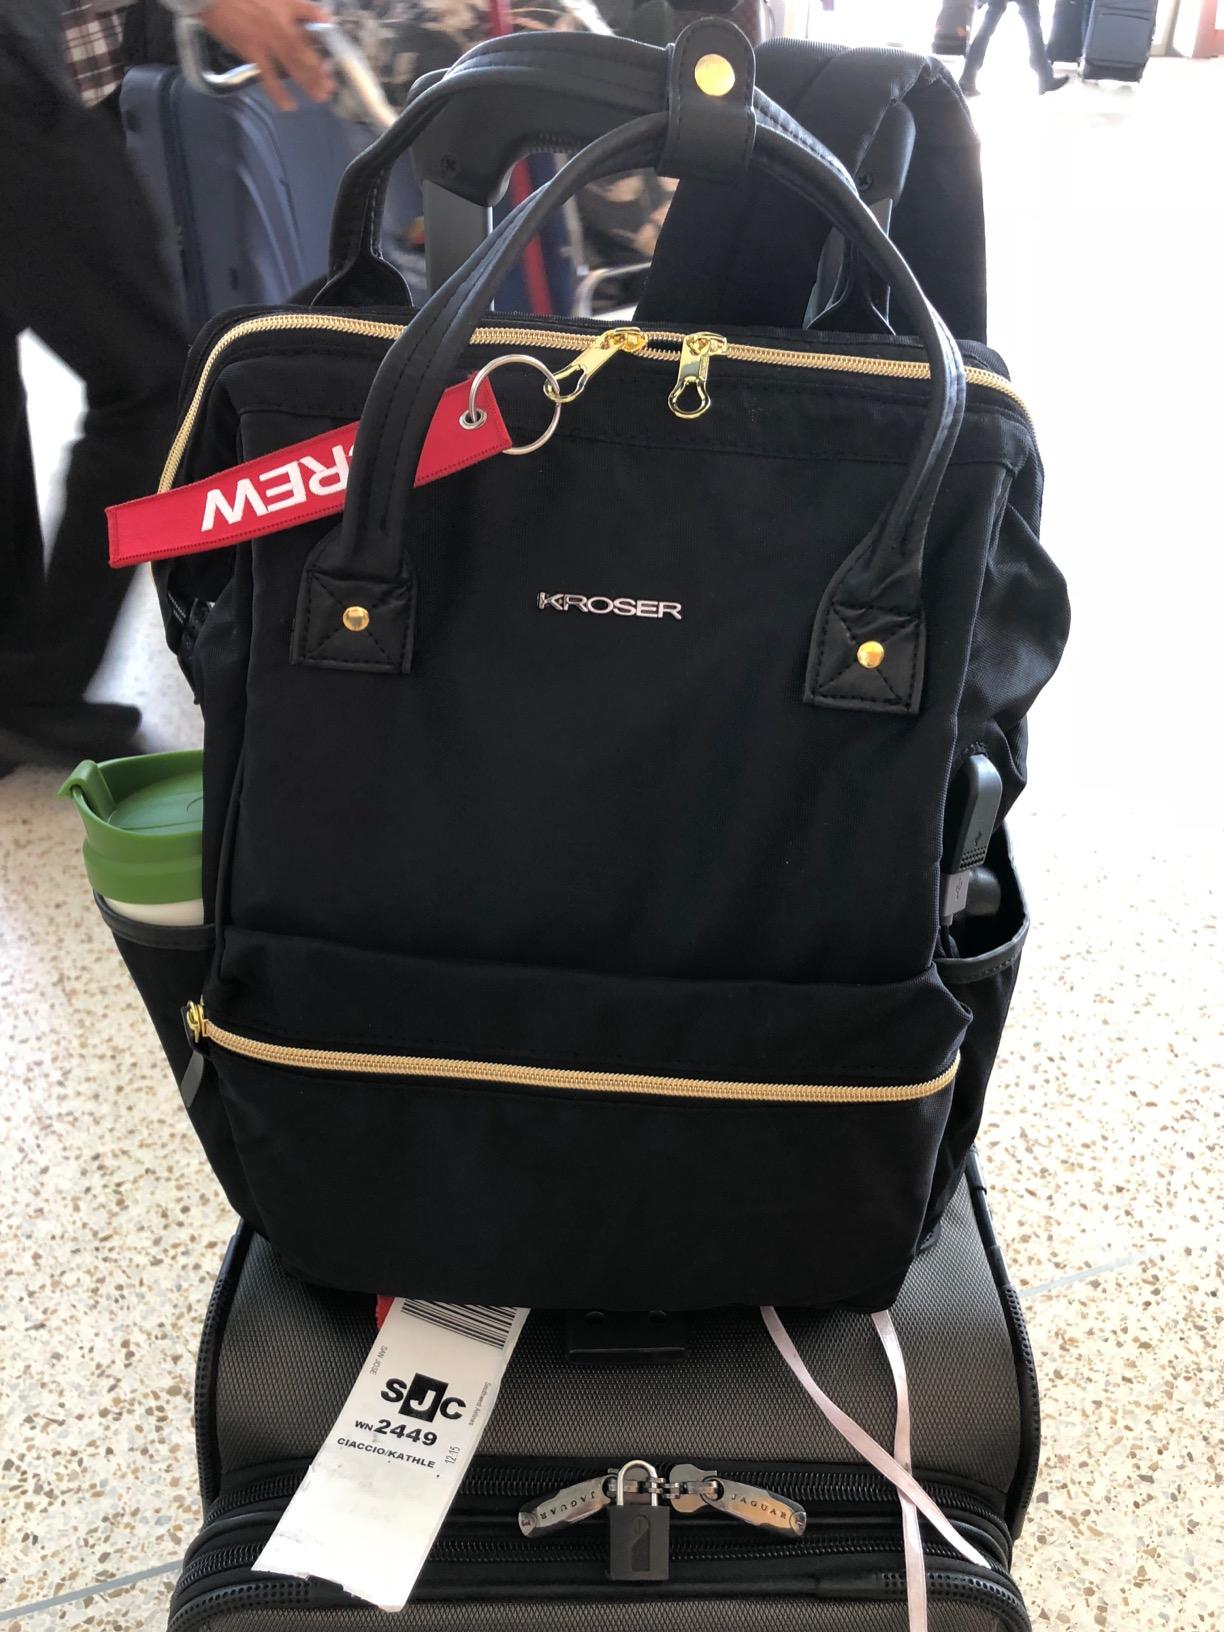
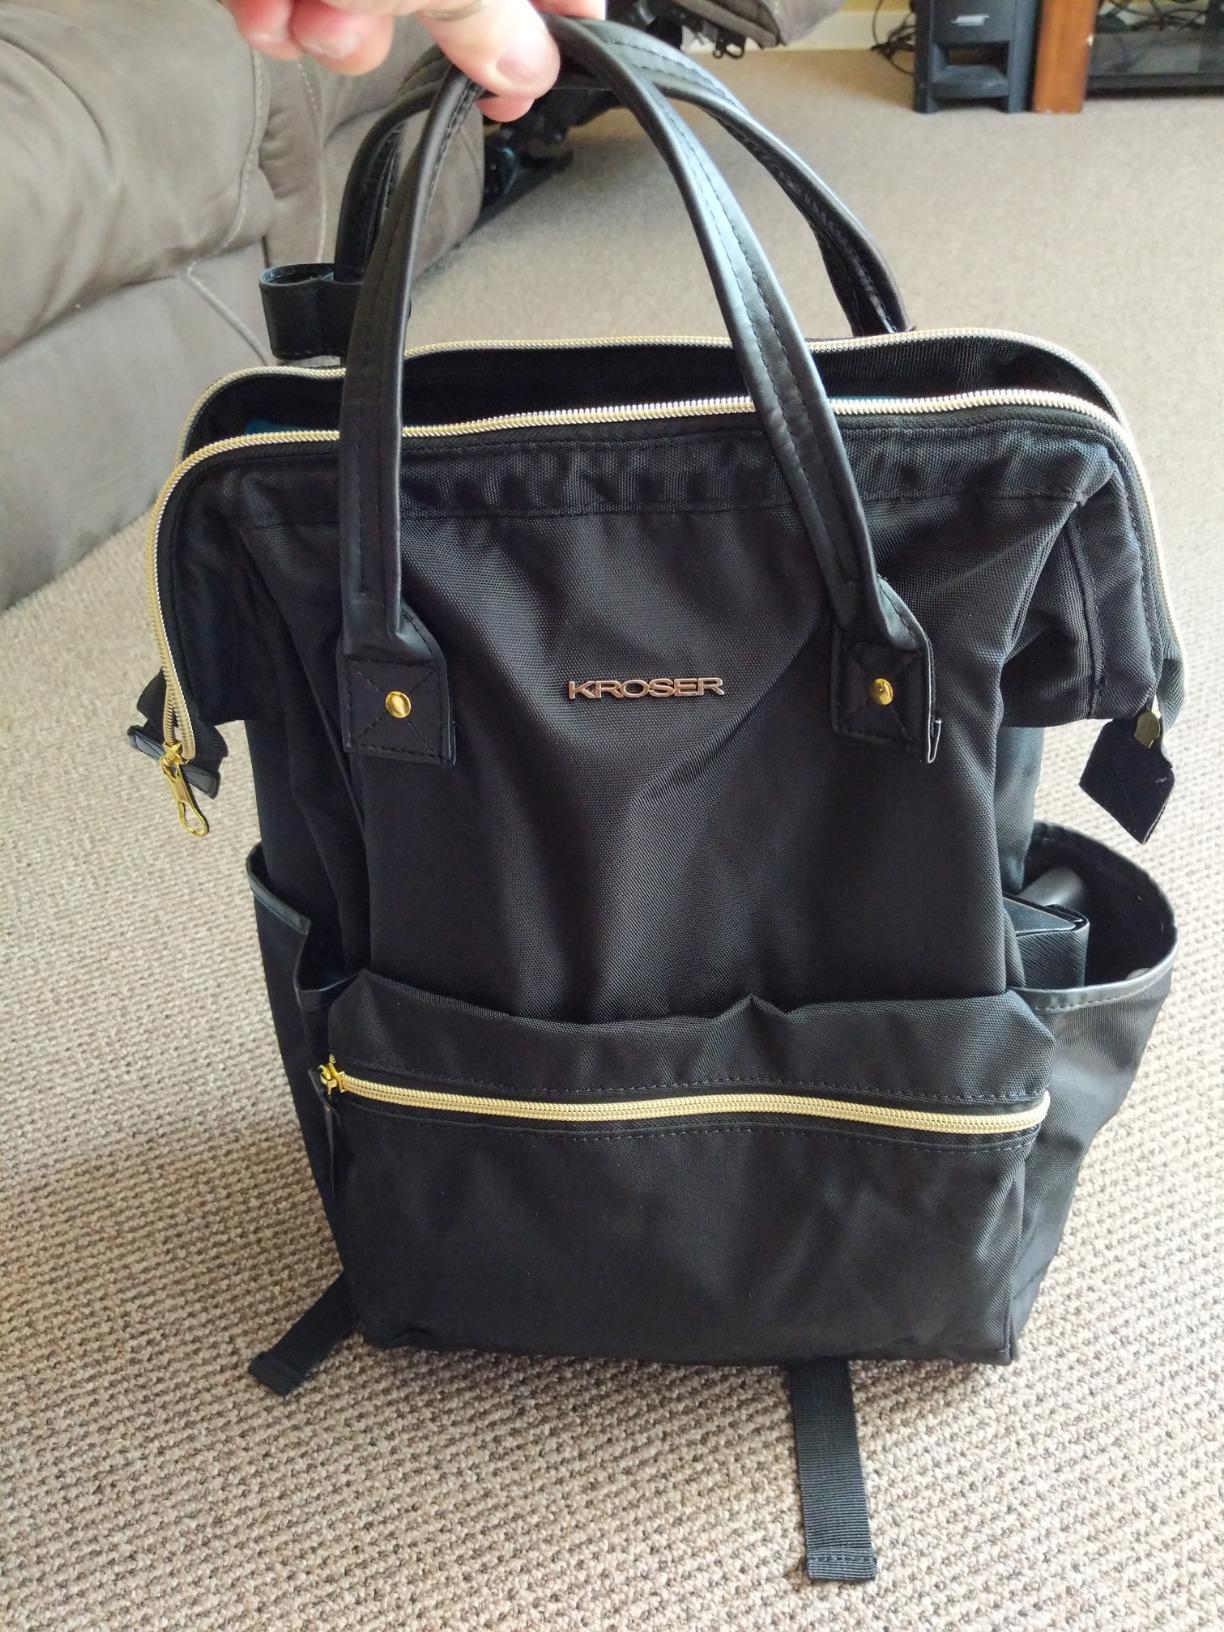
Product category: bag
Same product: yes